Answer in natural language. Where is lowpoly bed with brown blanket (marked A) with respect to Window (marked B)? Choose between the following options: right or left
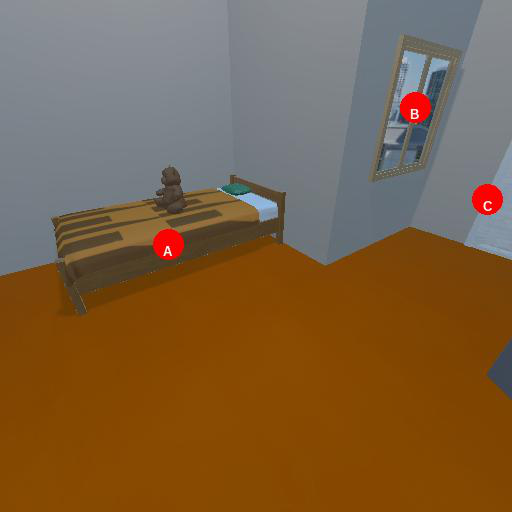
<answer>left</answer>